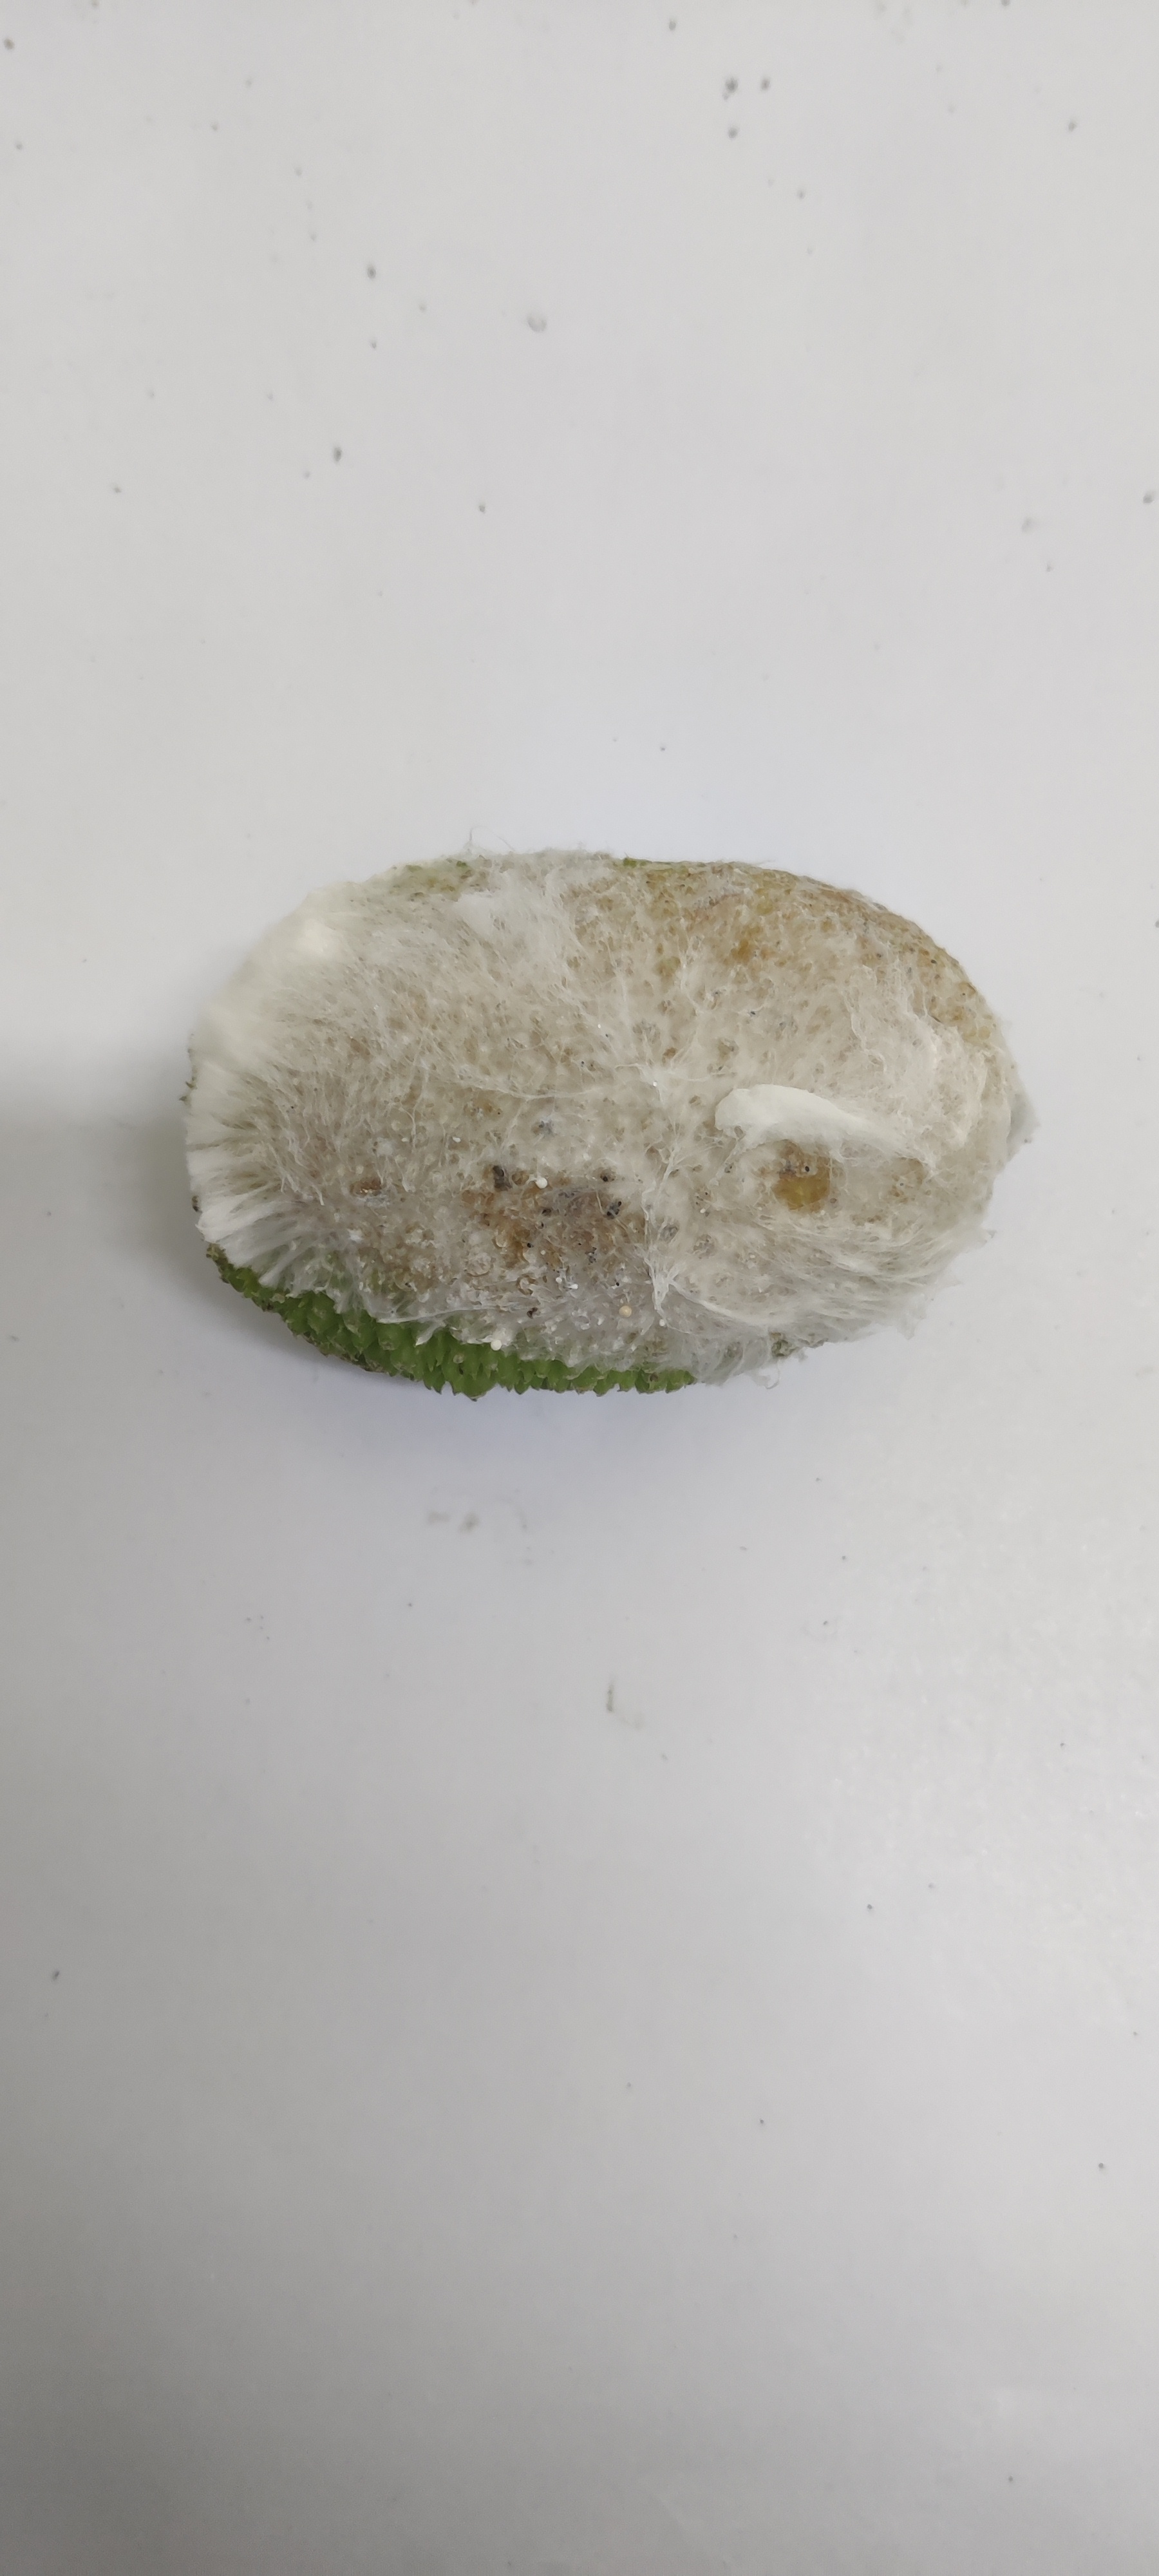
Crop: Spiny Gourd
Condition: Severely Damaged